Draga Ahačič

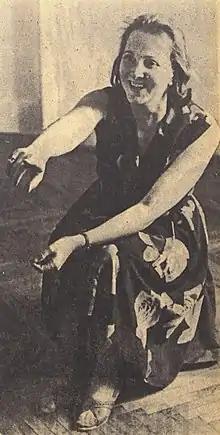
Draga Ahačič

Draga Ahačič (6 July 1924 – 28 December 2022) was a Slovene actress, film director, translator and journalist.